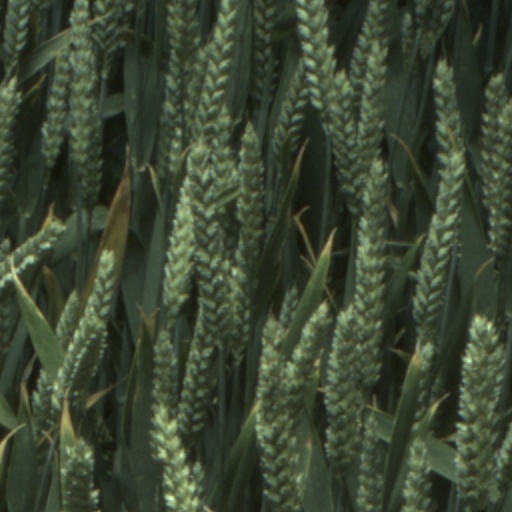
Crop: wheat